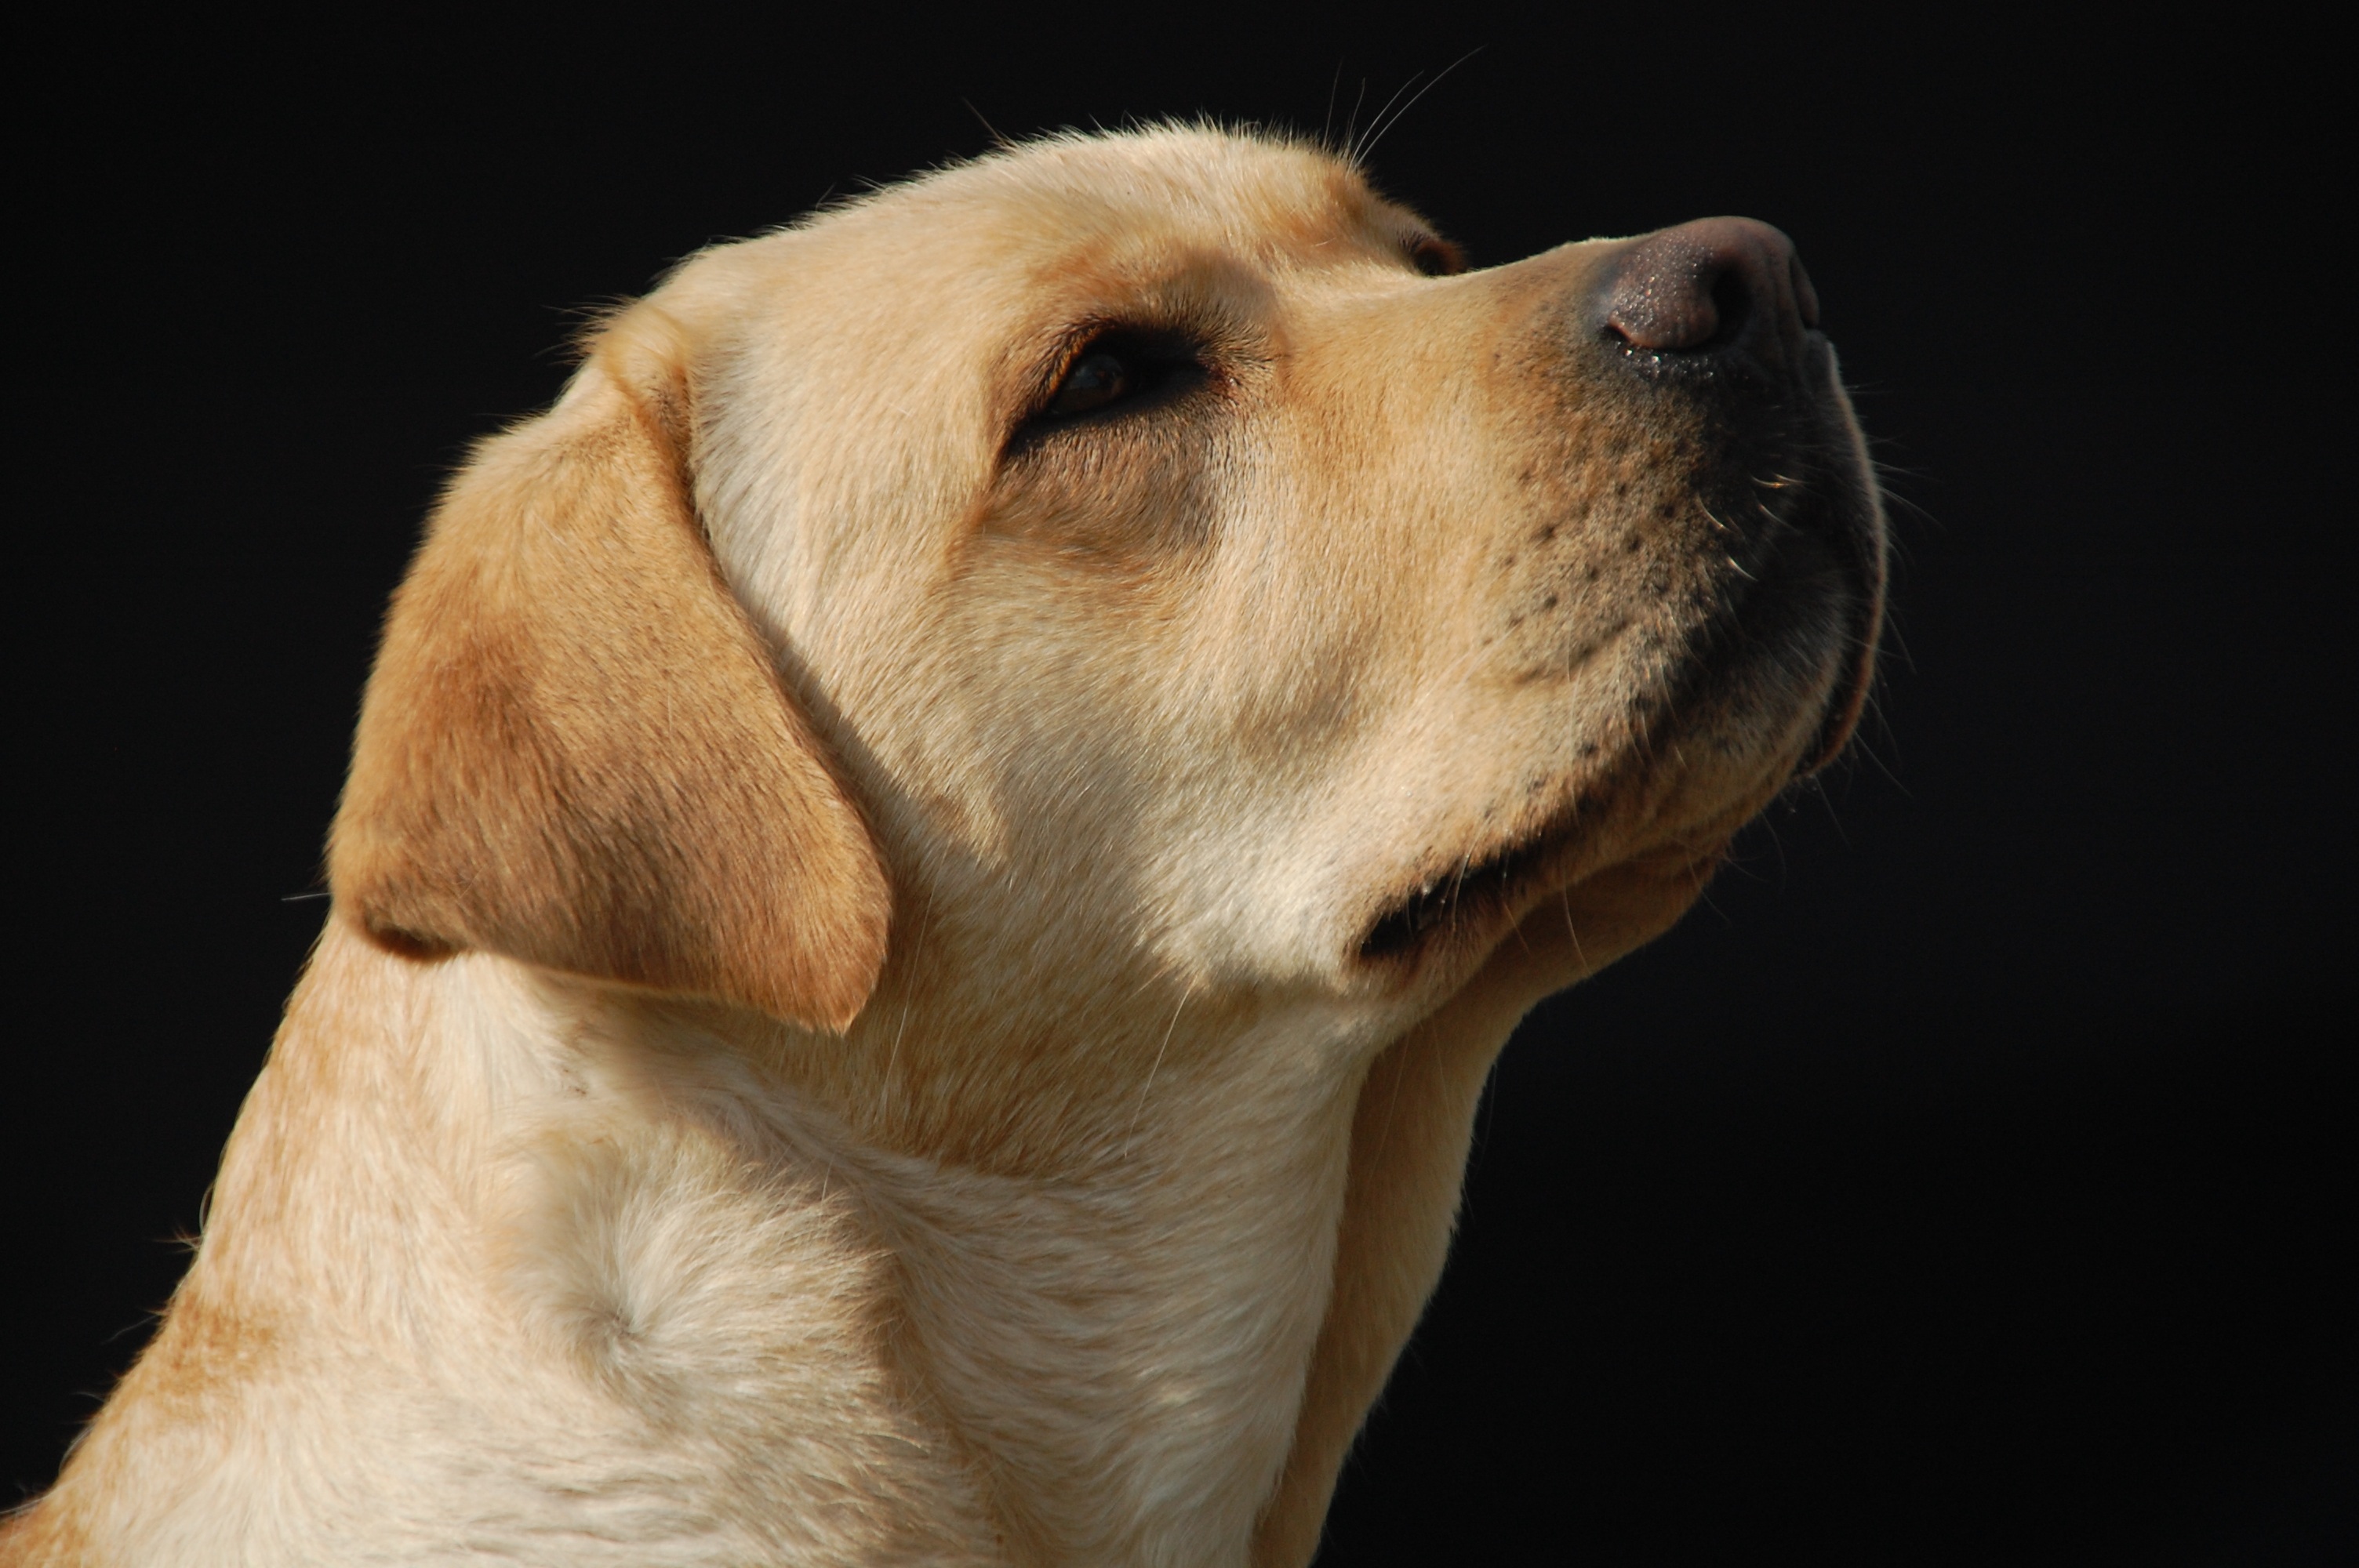
white, puppy, dog, pet, mammal, close up, nose, snout, vertebrate, labrador retriever, labrador, dog breed, retriever, bitch, dog like mammal, goden retriever